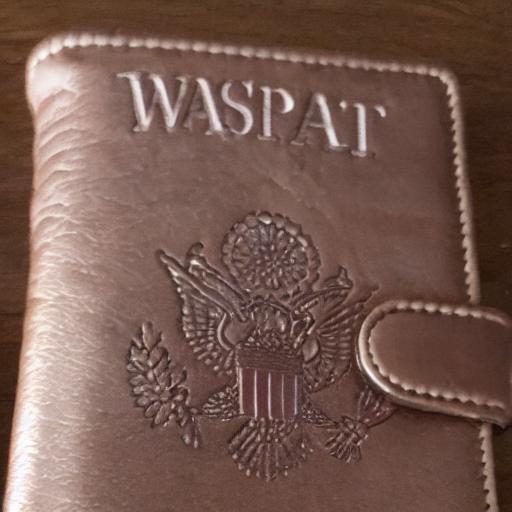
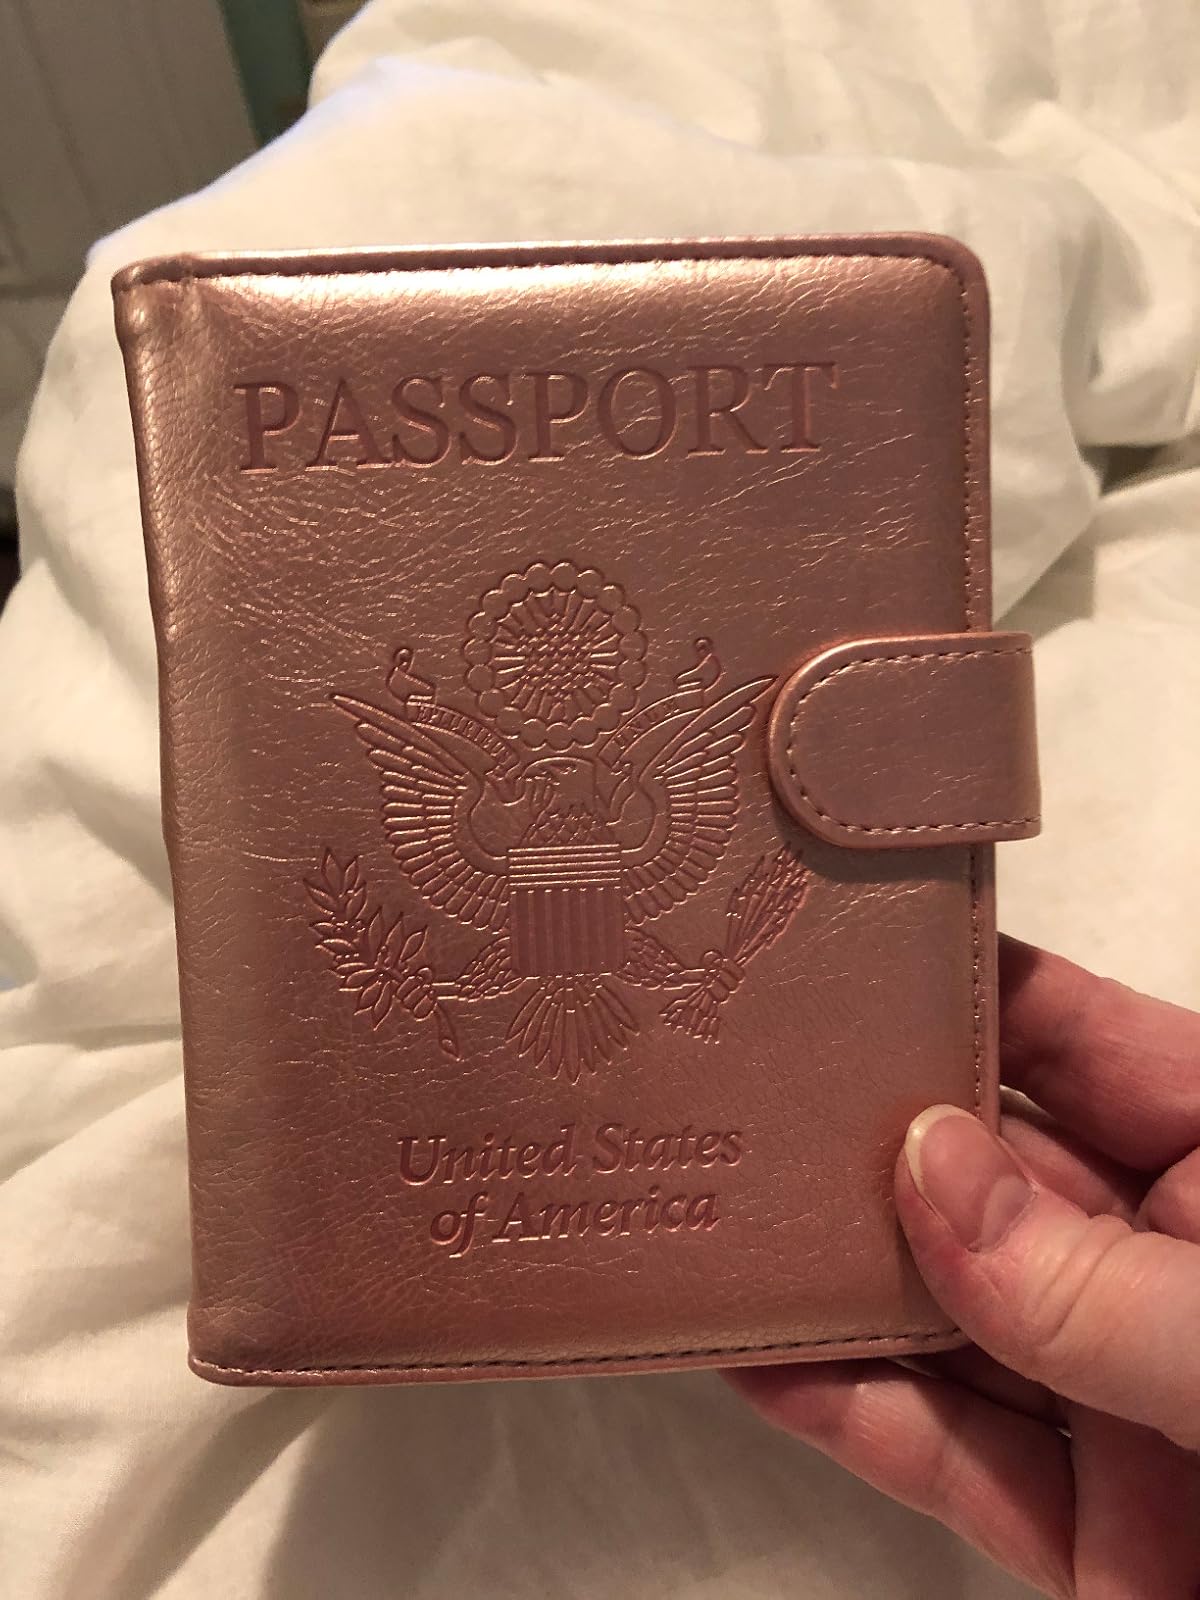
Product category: accessories_wallet
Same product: no